Metsaema

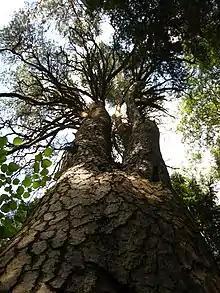
Metsaema pine, 2011

Metsaema is the mother spirit of the forest in Estonian mythology.